Charles L. Taylor

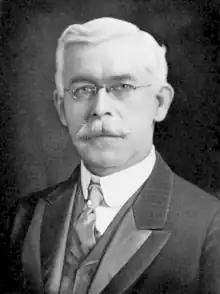

Charles L. Taylor was born in Philadelphia on April 3, 1857. He graduated from Lehigh University in 1876. He married Lillian Pitcairn on October 31, 1883, and they had one daughter.